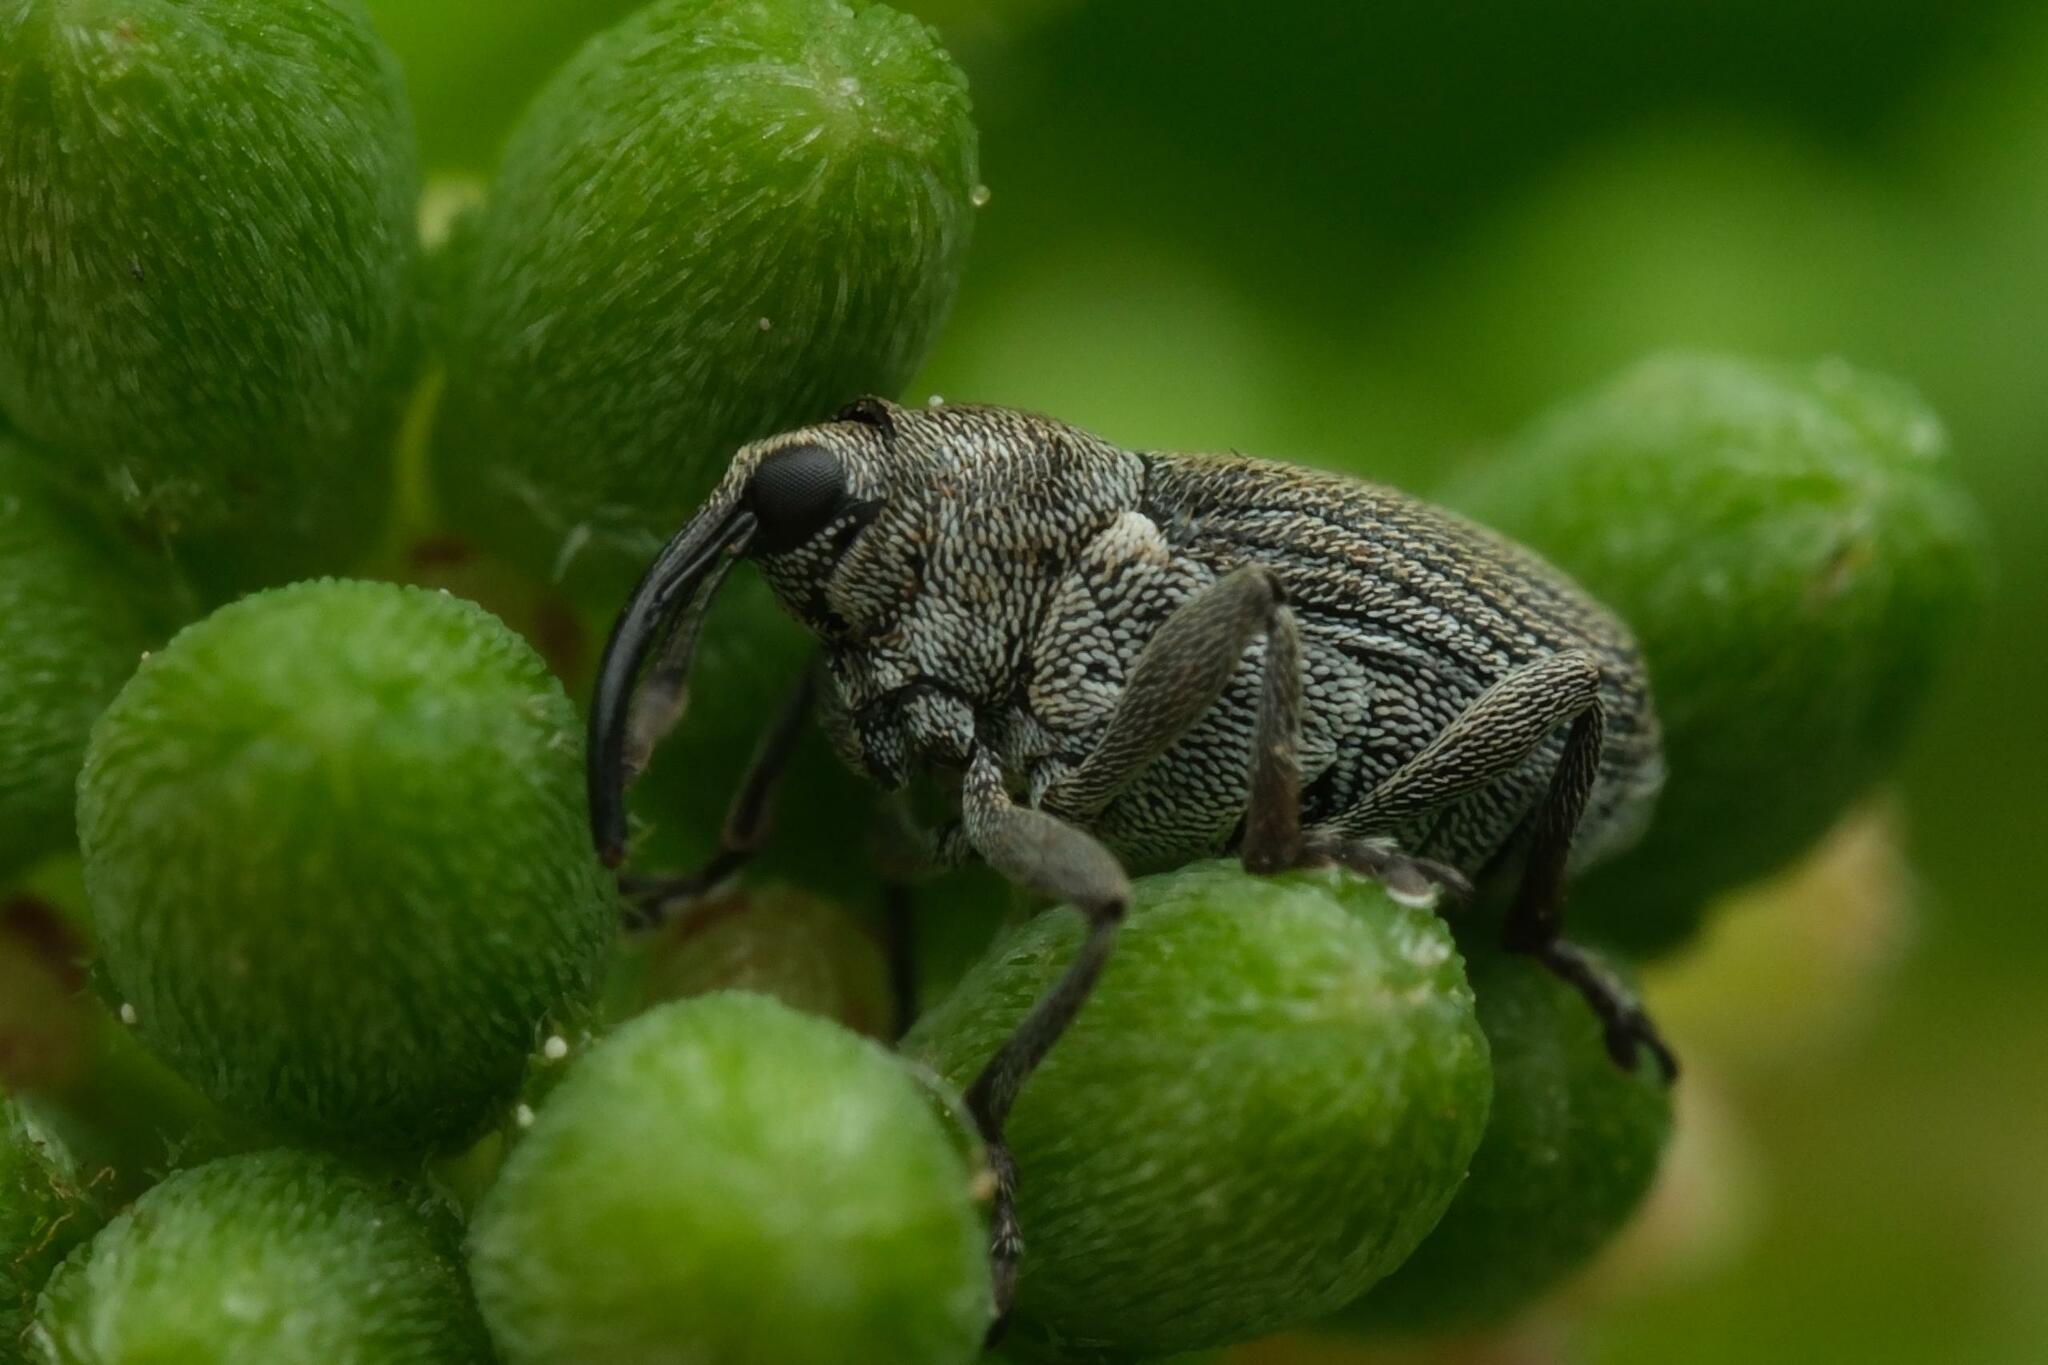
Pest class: Cabbage_seedpod_weevil